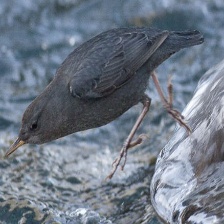
Species: AMERICAN DIPPER
Scientific name: CINCLUS MEXICANUS